Diver training

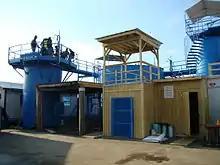
Diver training tanks at a commercial diving school

Diving medicine, also called undersea and hyperbaric medicine (UHB), is the diagnosis, treatment and prevention of conditions caused by humans entering the underwater environment. It includes the effects on the body of pressure on gases, the diagnosis and treatment of conditions caused by marine hazards and how a diver's fitness to dive affects the diver's safety.